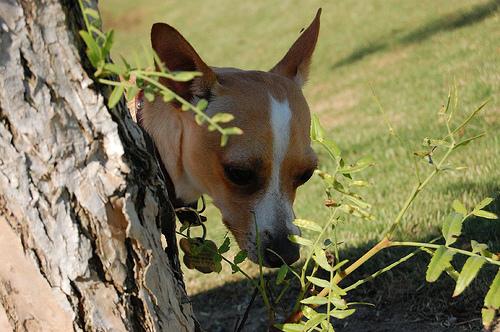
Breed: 420-n000124-Chihuahua